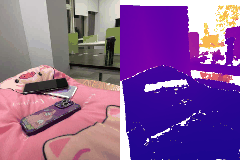
Label: cellphone